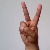
The image shows a hand gesture representing the letter 'V' in Indian Sign Language.